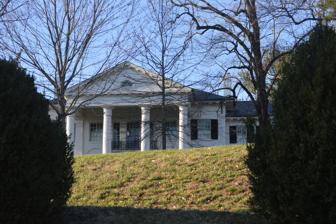
Building: Kenridge
Country: United States of America
Year built: 1922
Historic house in Virginia, United States United States historic place Kenridge U.S. National Register of Historic Places Virginia Landmarks Register Front Show map of Virginia Show map of the United States Location 912 Marsh Ln., near Charlottesville, Virginia Coordinates 38°3′17″N 78°32′0″W / 38.05472°N 78.53333°W / 38.05472; -78.53333 Area 1.8 acres (0.73 ha) Built 1922 ( 1922 ) Built by Hollis Rinehart, Sr. Architect William J. Marsh Architectural style Classical Revival NRHP reference No. 08000416 VLR No. 002-0919 Significant dates Added to NRHP May 15, 2008 Designated VLR March 20, 2008 Kenridge , also known as Colridge, is a historic home located near Charlottesville , Albemarle County, Virginia . It was built in 1922, and is a three-part plan dwelling, consisting of a two-story, five-bay, main block flanked by one-story wings in the Classical Revival style. The house is built from hollow vitreous tiles faced with Flemish bond brickwork. The sections are topped by slate -covered hipped roofs.  It features a monumental two-story, tetrastyle portico with colossal Tower of the Winds columns on the front facade. It was added to the National Register of Historic Places in 2008. References